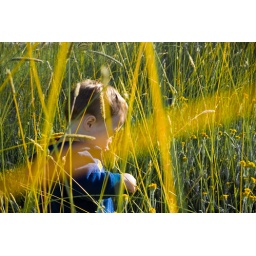
Noah in the yellow & green